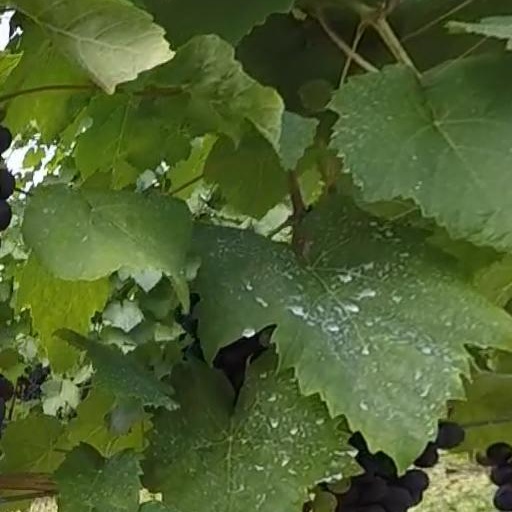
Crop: grape